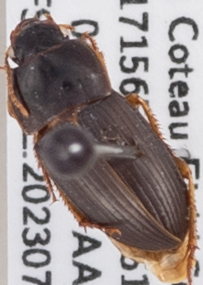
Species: Harpalus opacipennis
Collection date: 2023-07-04
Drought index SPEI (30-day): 1.01
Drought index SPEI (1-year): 0.17
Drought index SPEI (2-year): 1.13